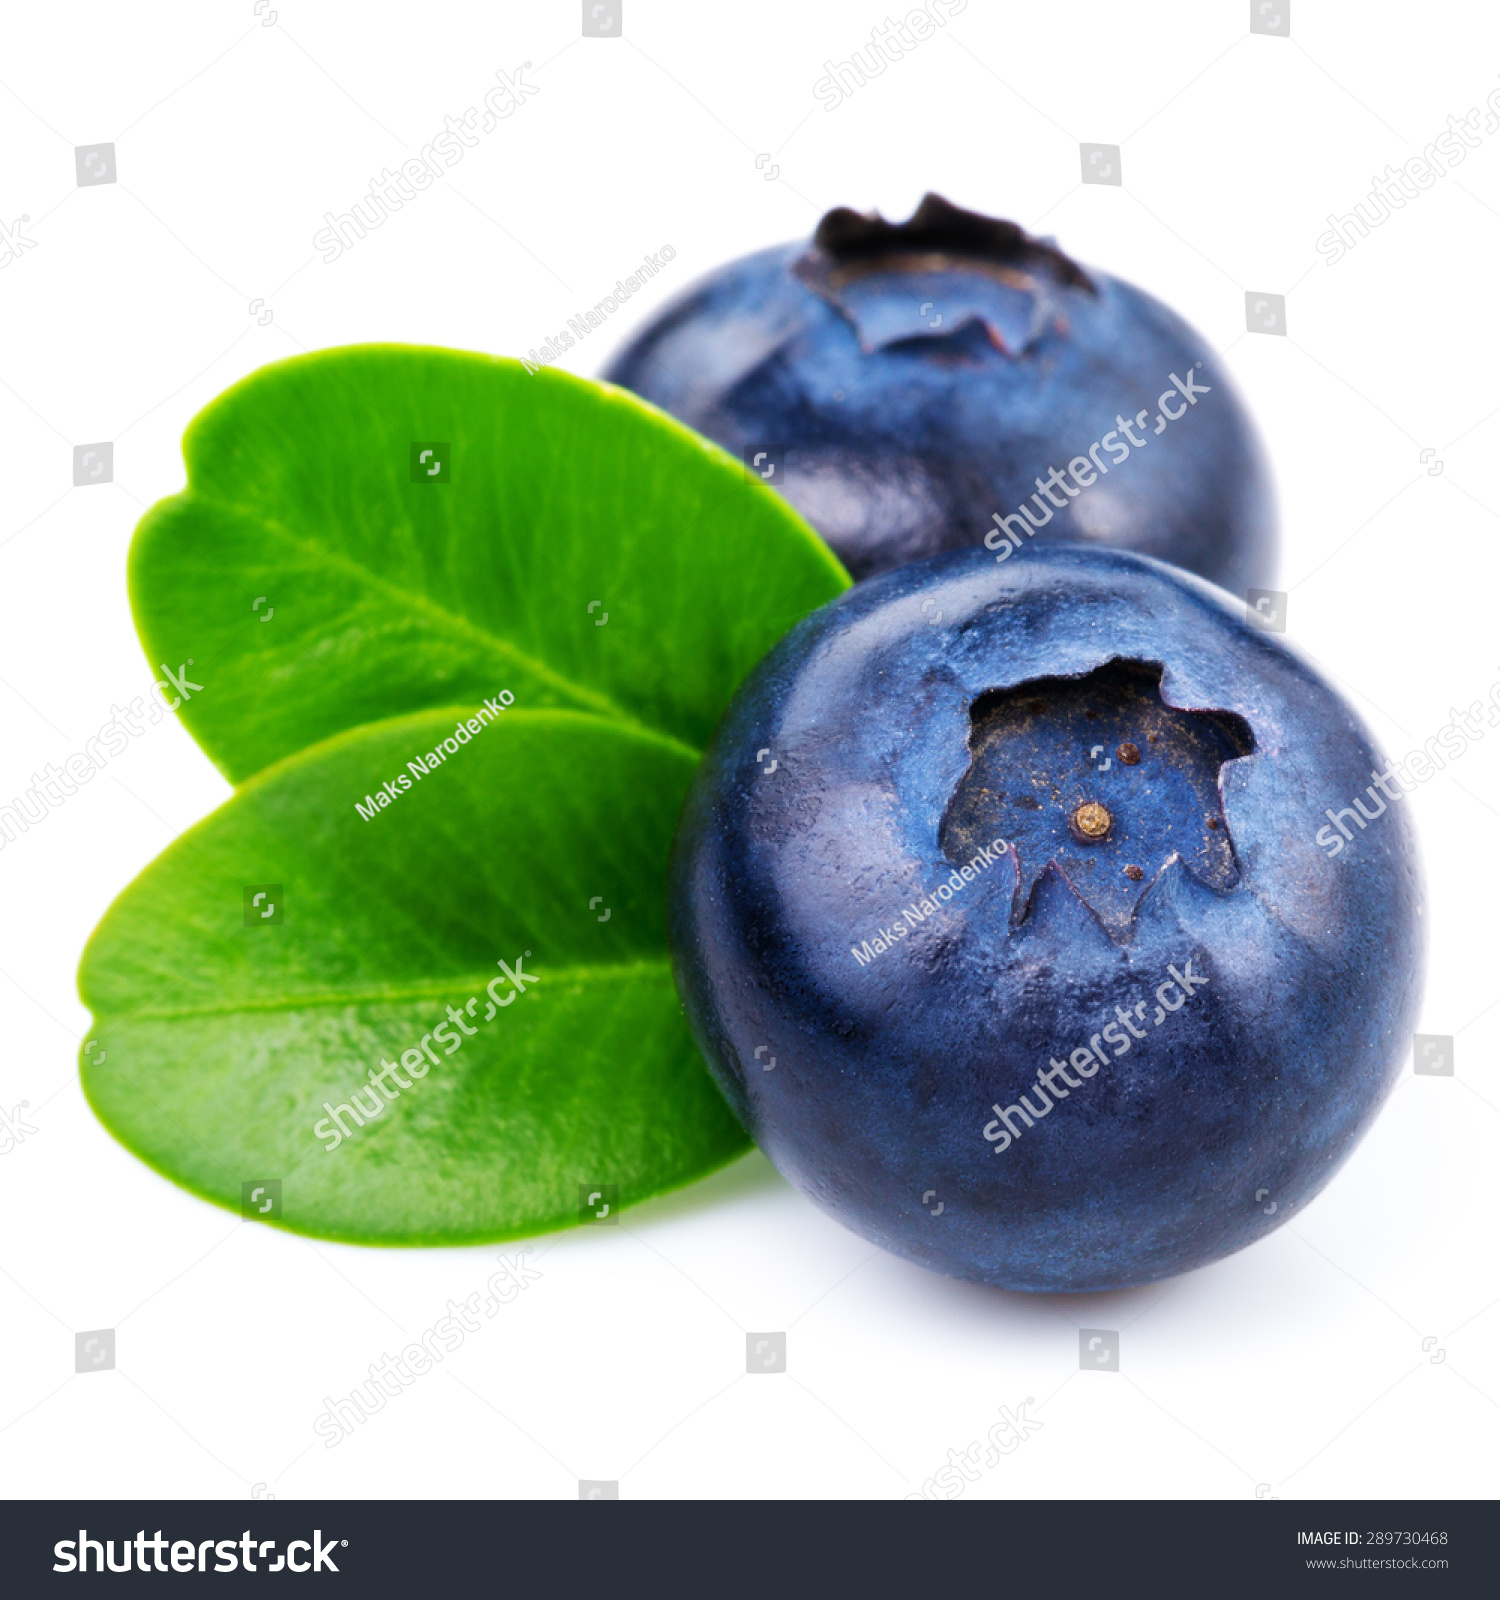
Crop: blueberry
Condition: healthy